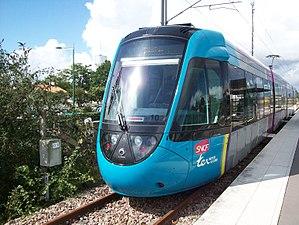
Une rame du Tram-Train de Nantes à quai en gare de Vertou
Citadis Dualis est un matériel roulant ferroviaire de type tram-train construit par Alstom, dérivé du Citadis et commandé par la Société nationale des chemins de fer français pour le compte des régions françaises. Il a circulé pour la première fois le 15 juin 2011, sur la ligne TER Pays de la Loire reliant Nantes à Clisson. Il est numéroté par la SNCF U 52500, U 53500, U 53600 ou U 53700 selon le type.